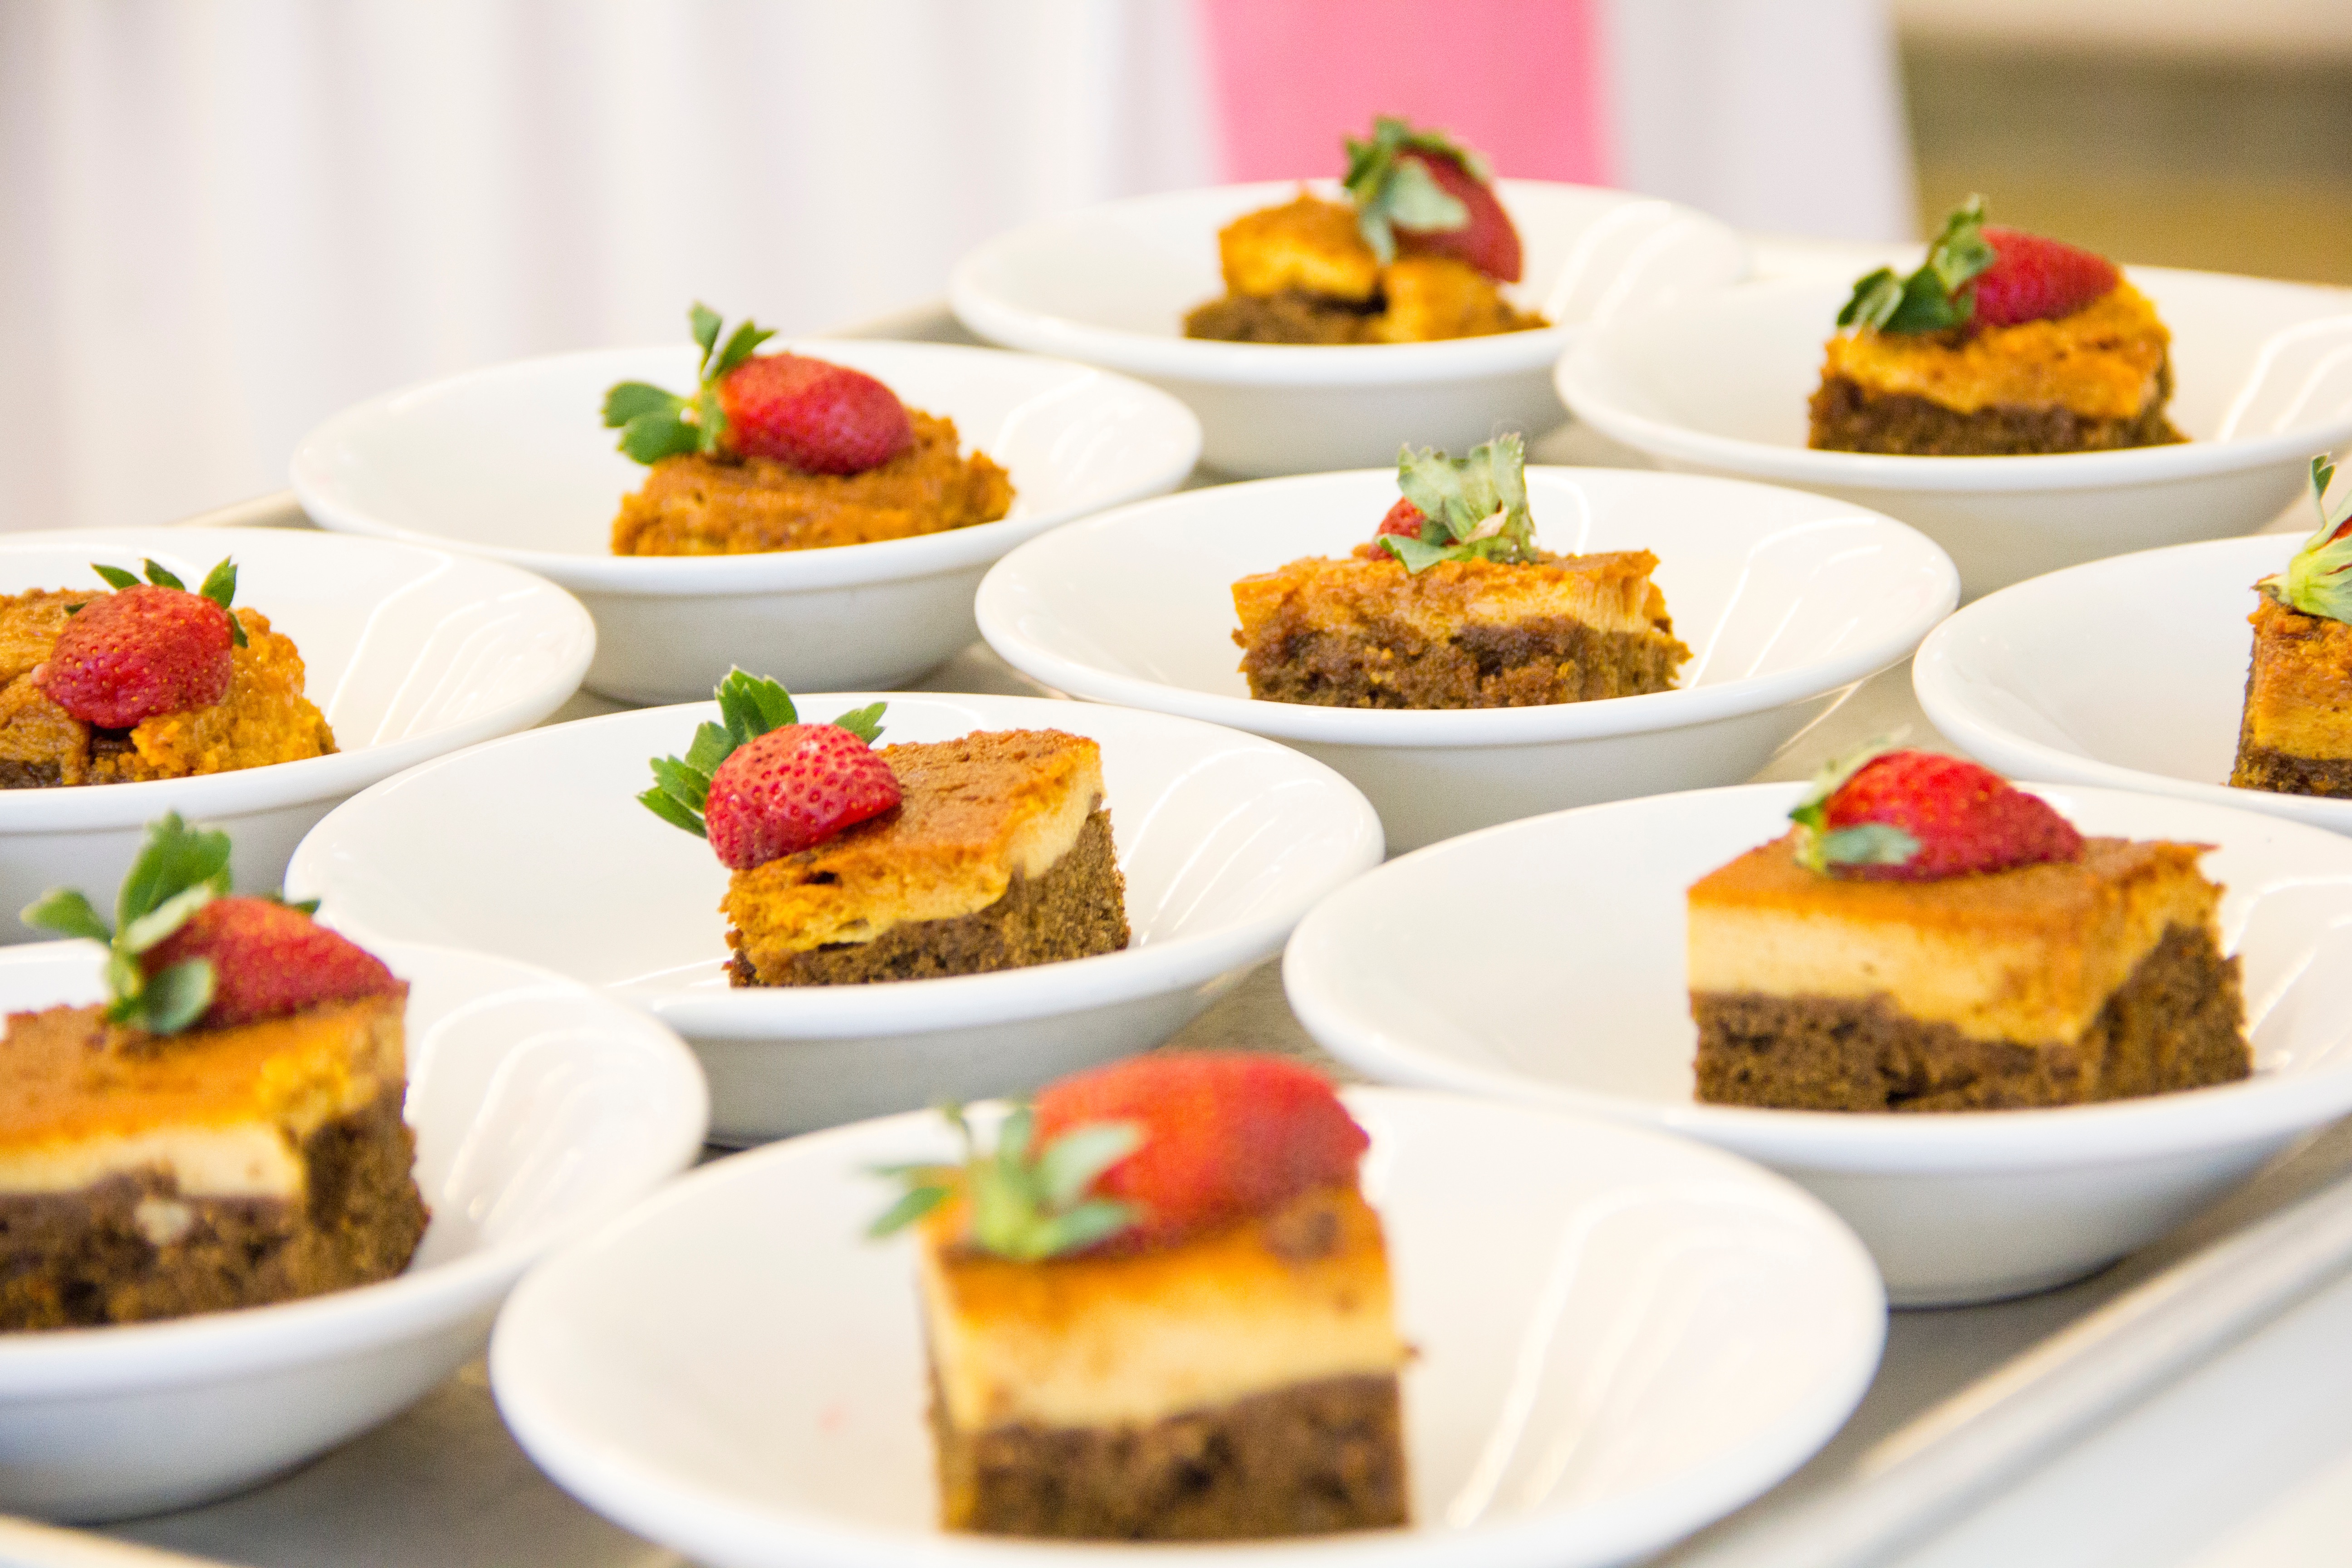
dish, meal, food, produce, breakfast, cuisine, brunch, hors d oeuvre